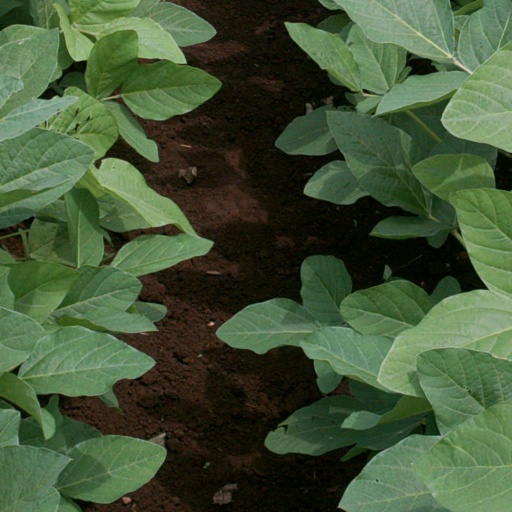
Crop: soybean